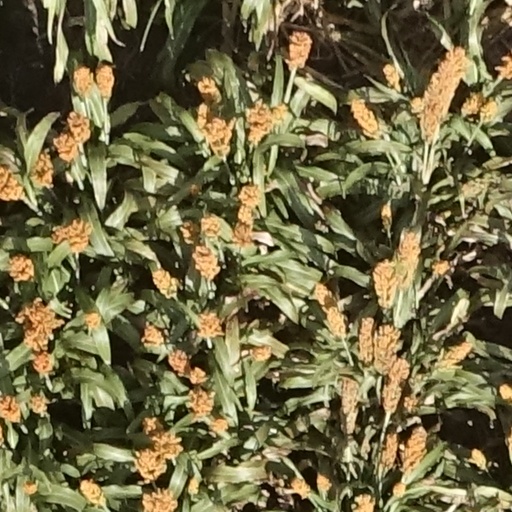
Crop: sorghum